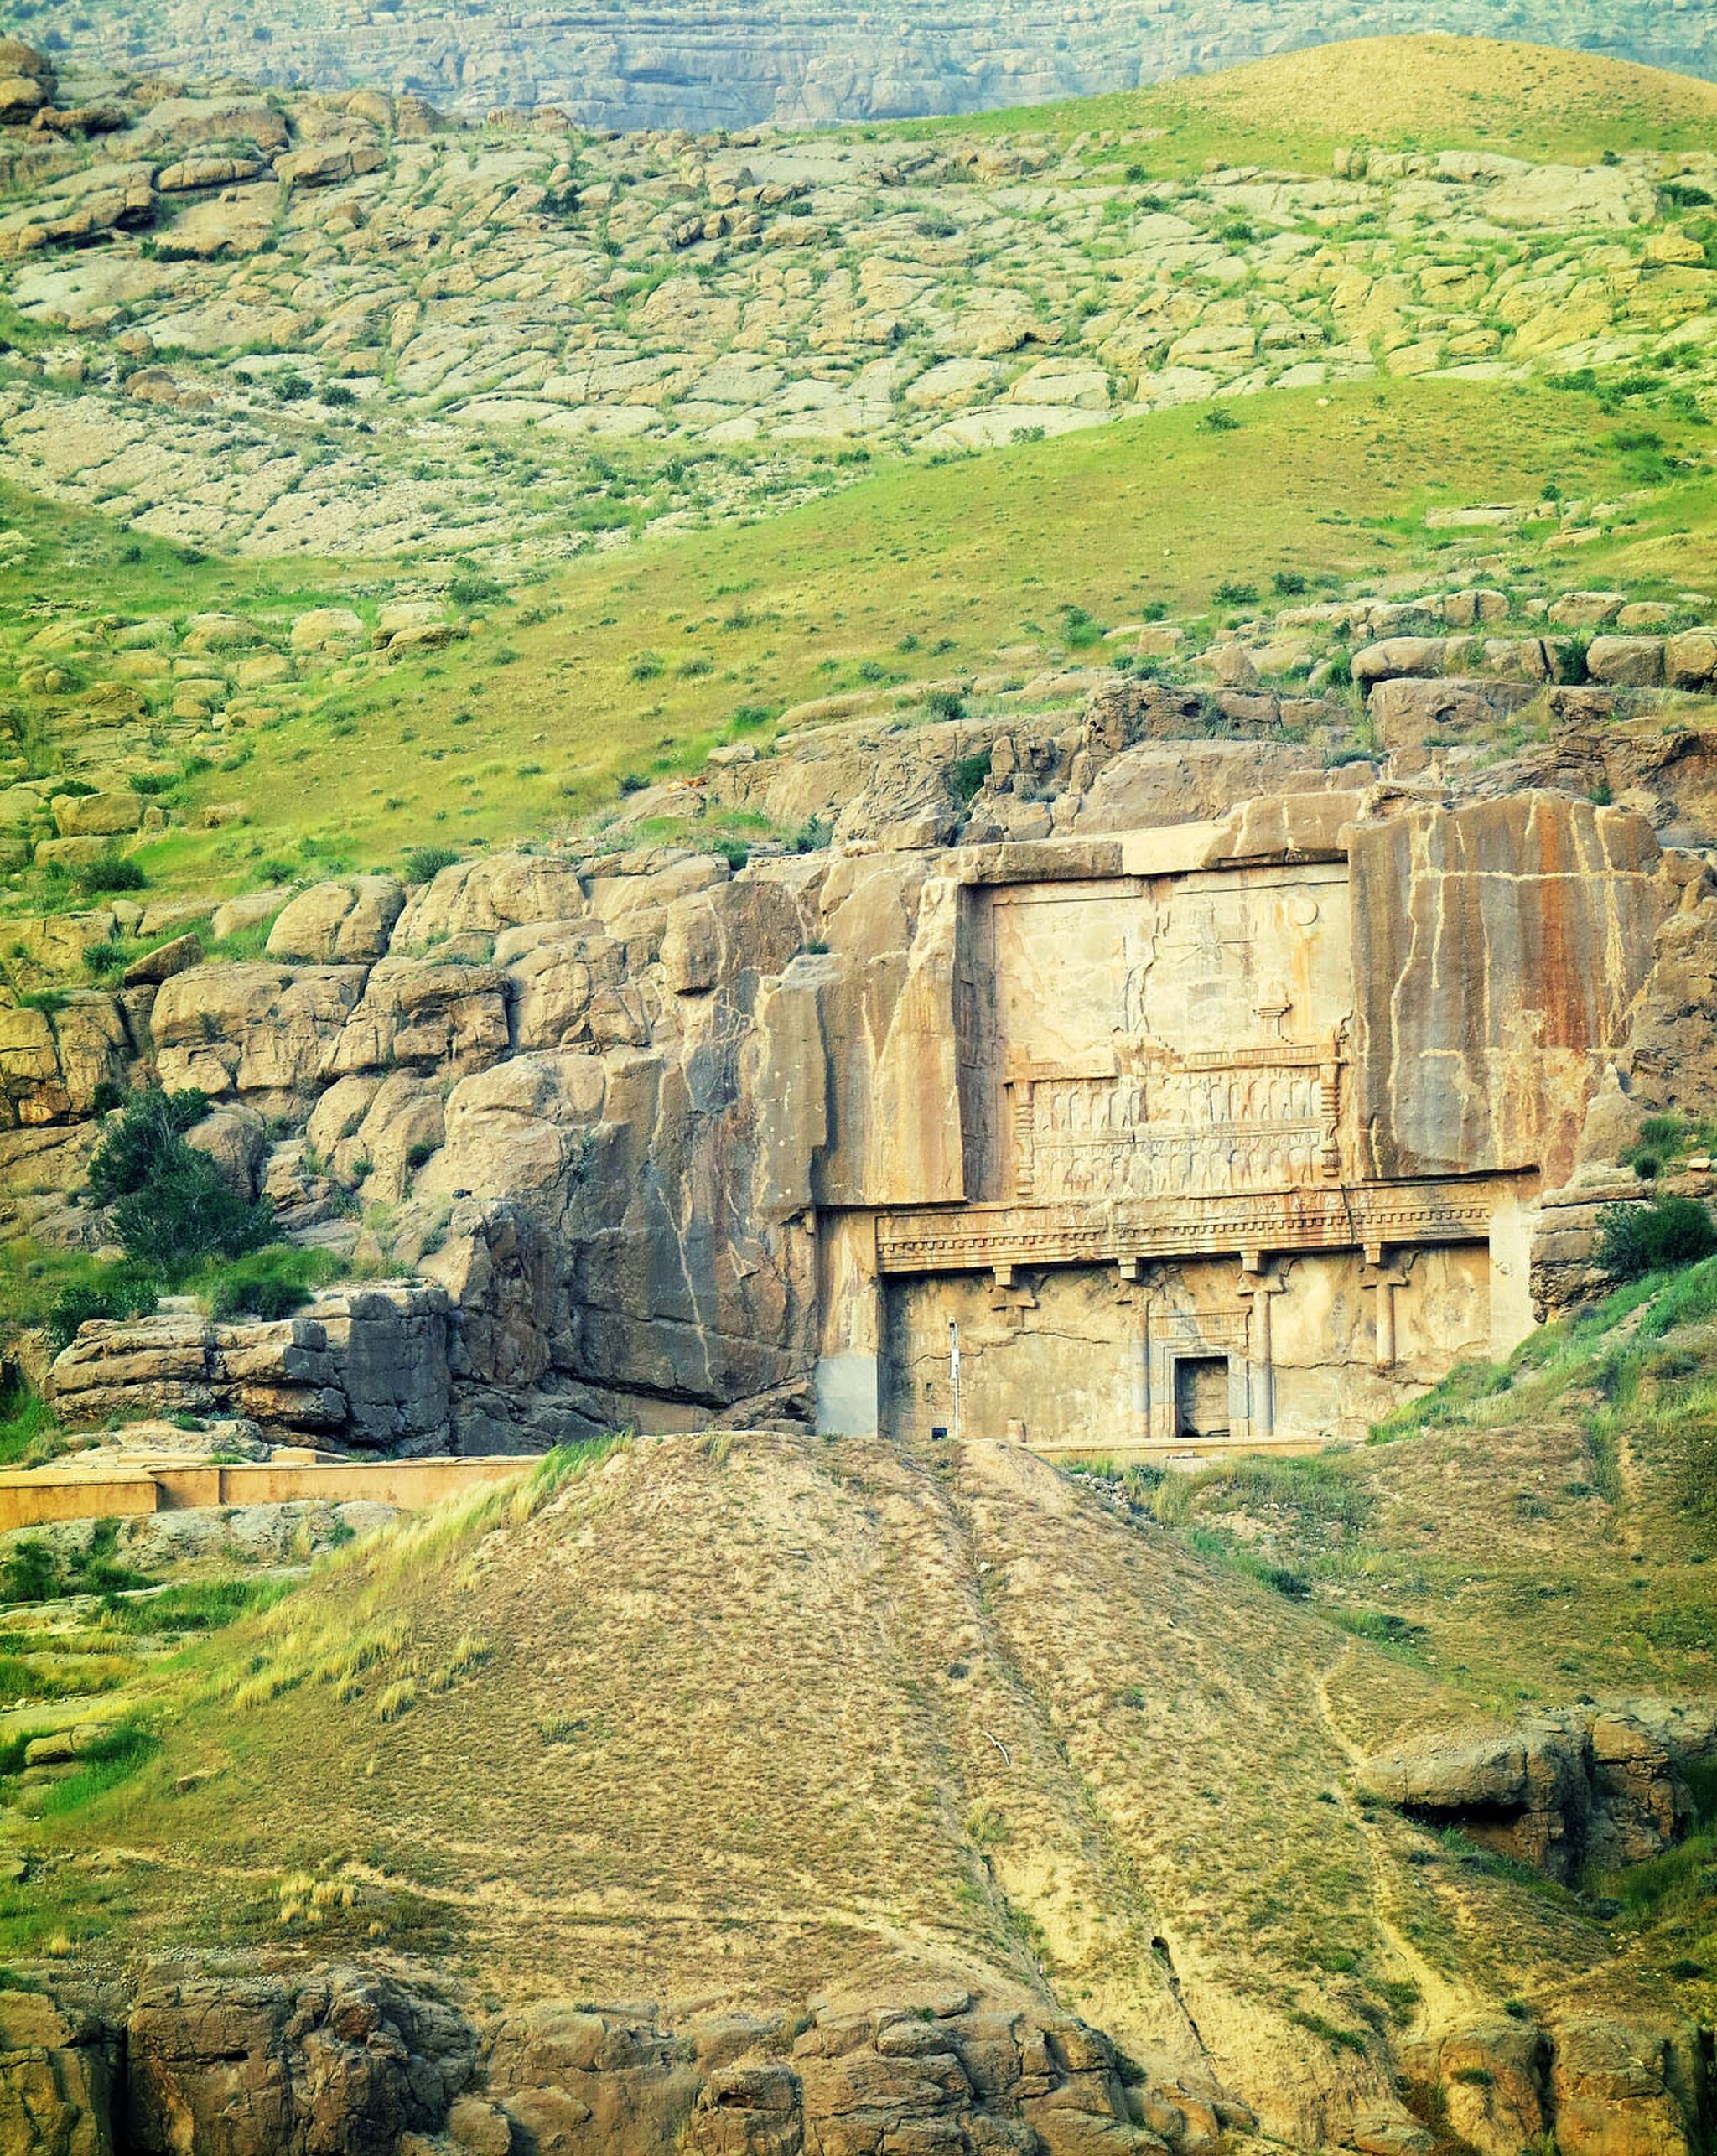
Title: Persepolis Tomb
Date: 2015-04-23 18:46:43
Categories: Nature of Persepolis, Self-published work, Images from Wiki Loves Monuments 2015, Cultural heritage monuments in Iran with known IDs, Images from Wiki Loves Monuments 2015 in Iran, Uploaded via Campaign:wlm-ir, Images from Wiki Loves Monuments in Marvdasht, 2015 in Persepolis, Iran photographs taken on 2015-04-23, Images from Wiki Loves Monuments missing SDC depicts, Images from Wiki Loves Monuments missing SDC location of creation, Cultural heritage monuments in Iran missing SDC location of creation, Cultural heritage monuments in Iran missing SDC depicts, Remote views of Artaxerxes II Tomb